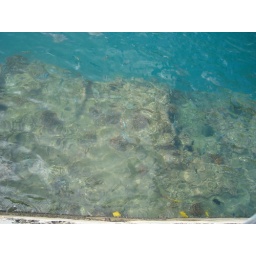
Various species of fish in Honolulu Harbor between the tall ship and the Star of Honolulu